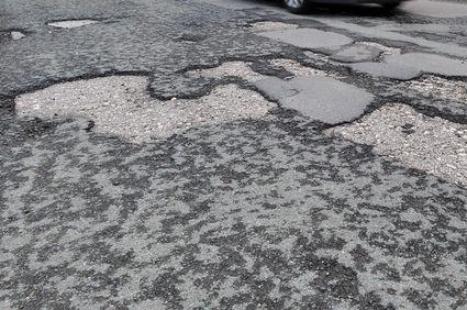
Texture: potholed